Palma de Mallorca

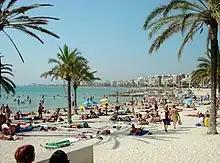
Platja de Palma in El Arenal

Palma is famous for La Seu, its vast cathedral built on a previous mosque which was built atop an original Christian church. Although construction of the present Cathedral began in 1229, it did not finish until 1601. Catalan architect Antoni Gaudí was drafted to restore the building in 1901. The Parc de la Mar (Park of the Sea) lies just south, overlooked by the great building which sits above it on the city's stone foundations. Between the two are the town walls.